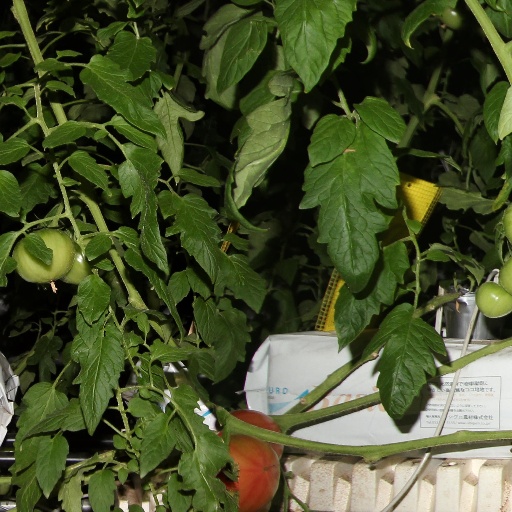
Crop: tomato